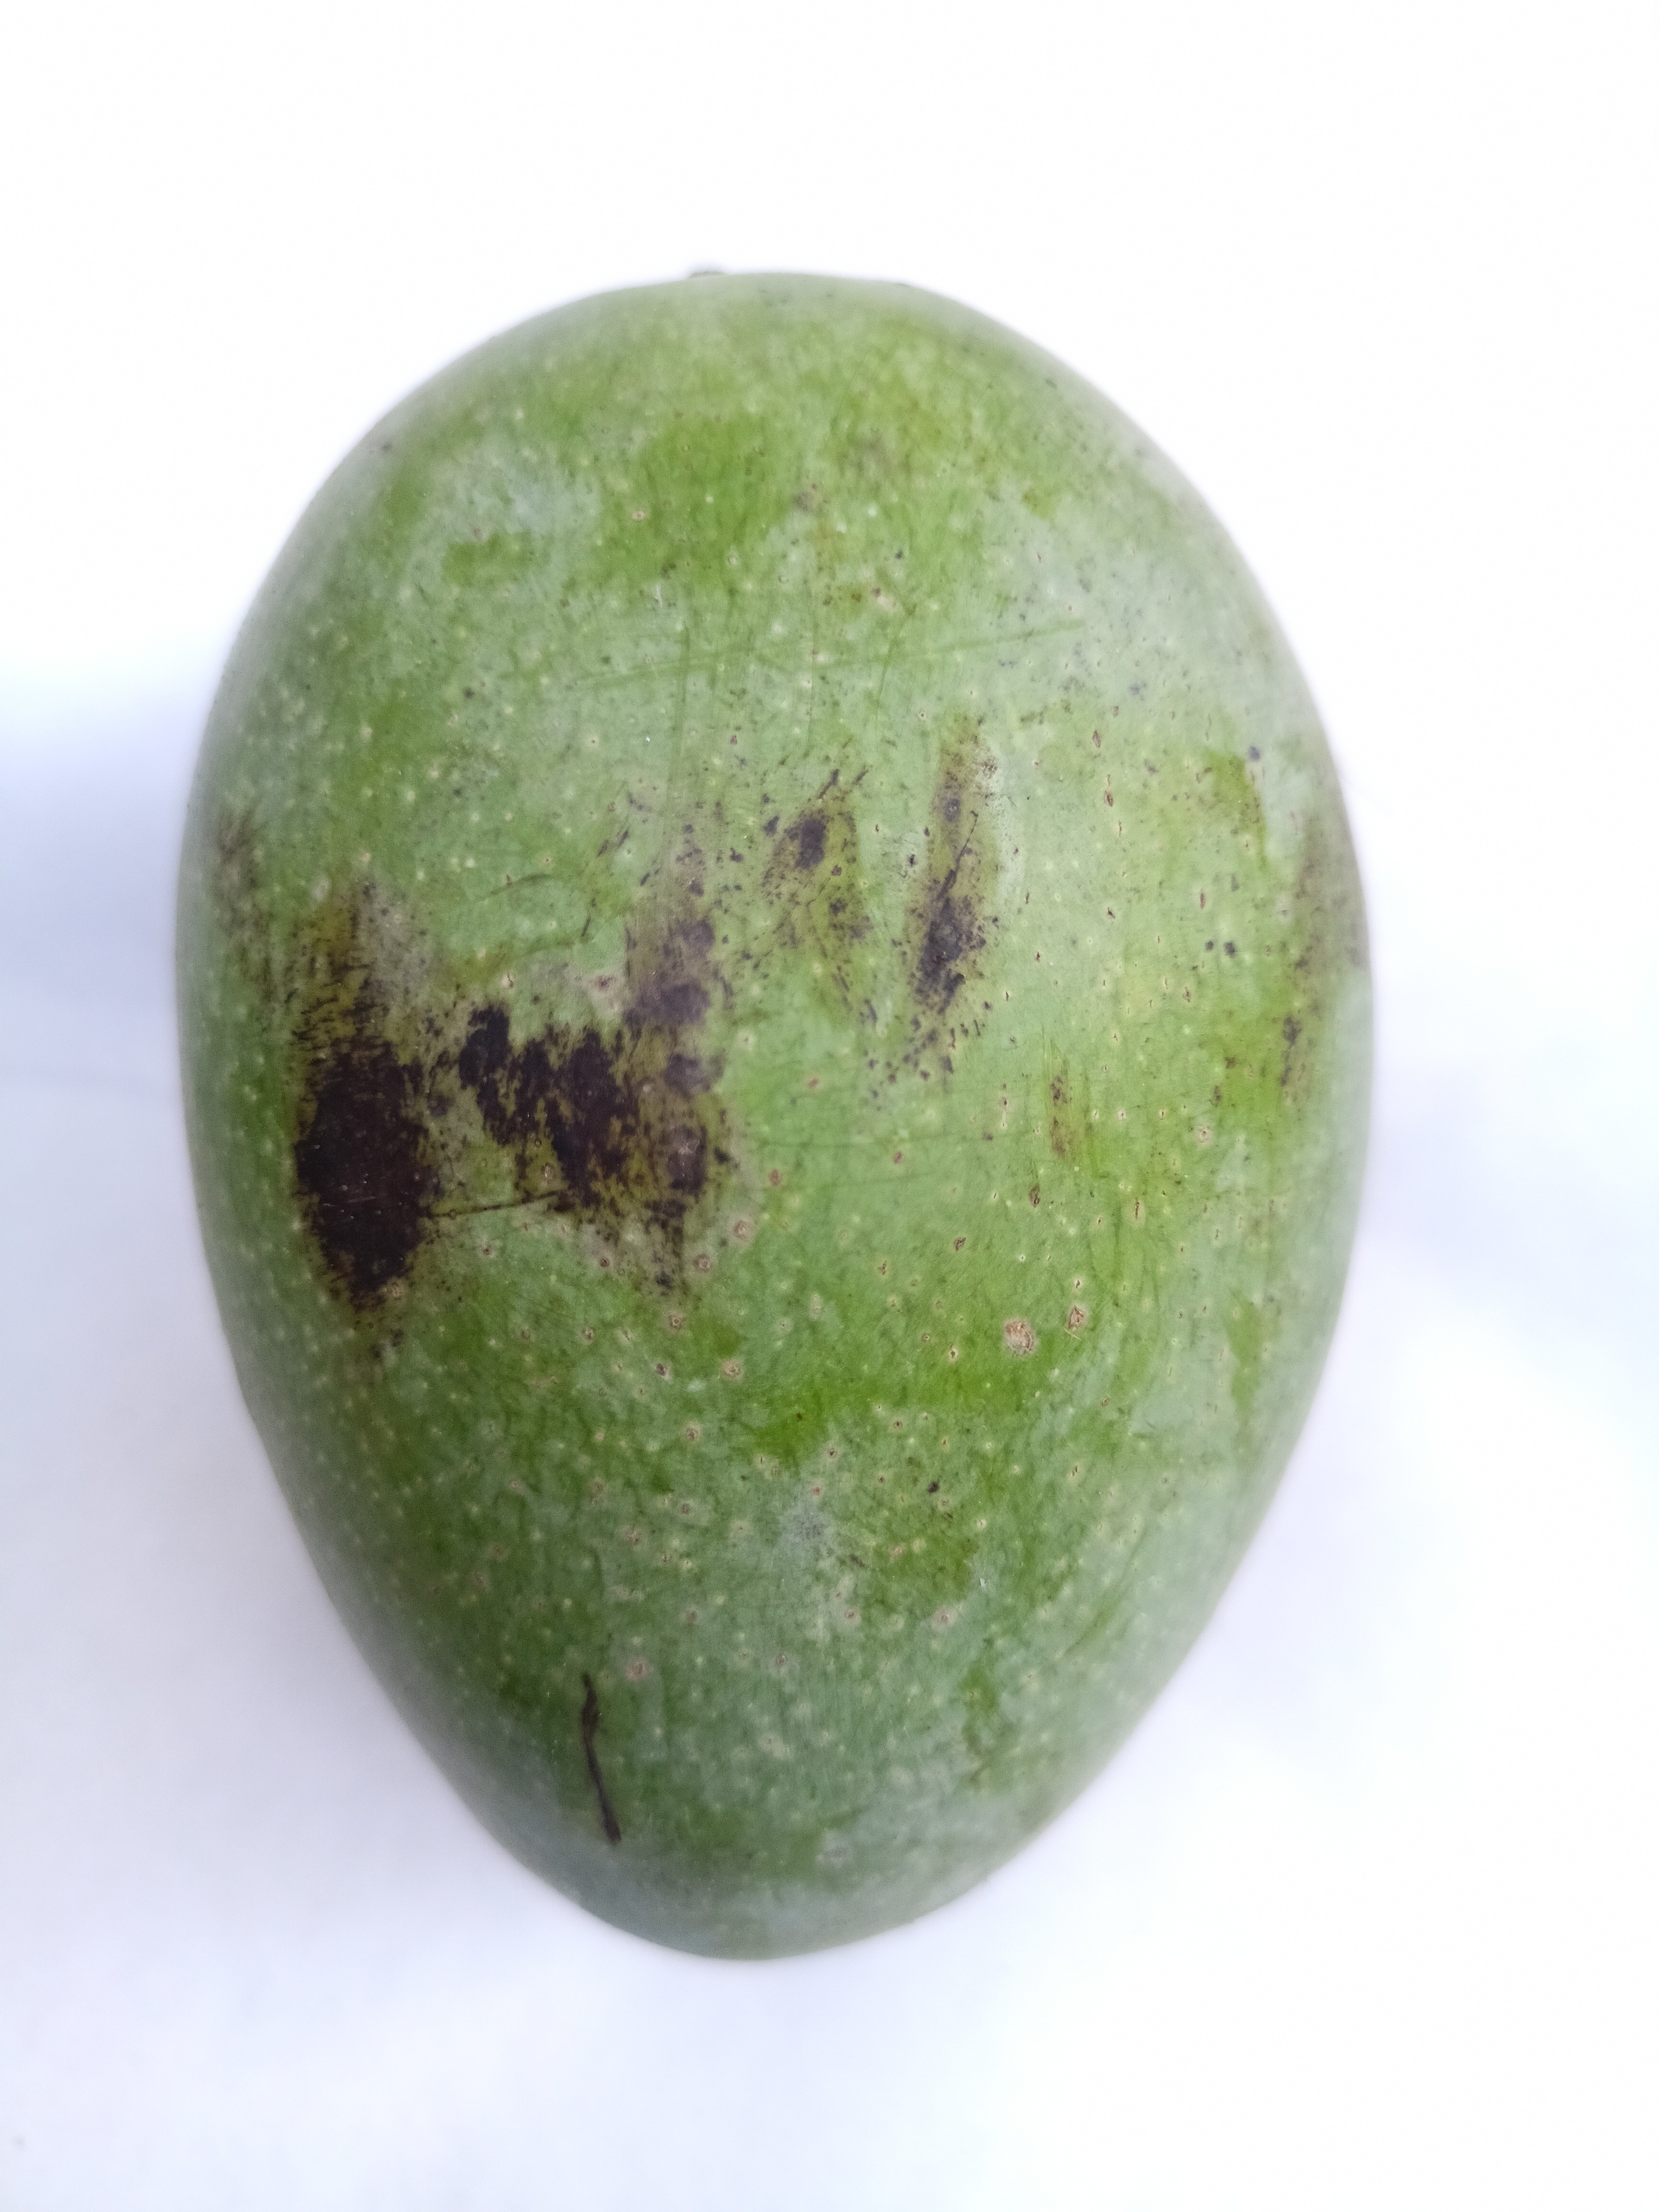
Mango variety: Amrapali